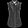
Label: Shirt